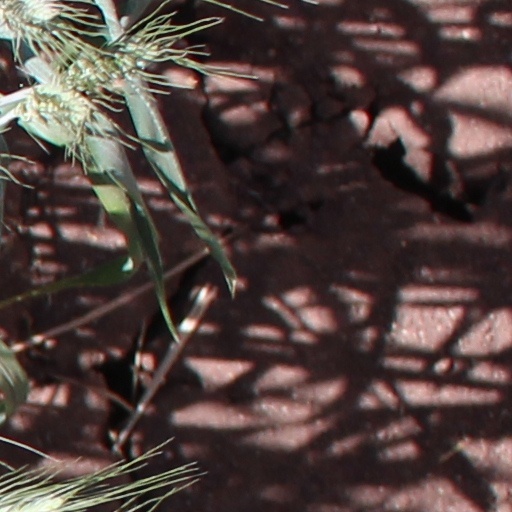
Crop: wheat